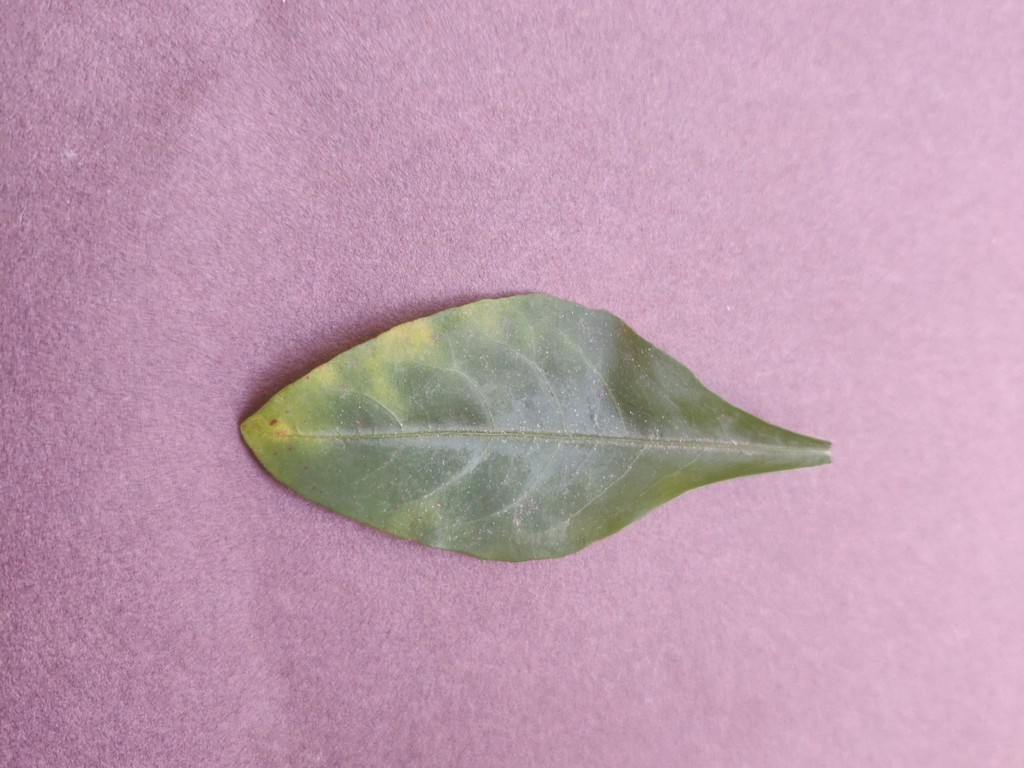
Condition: Unhealthy
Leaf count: single
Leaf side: front